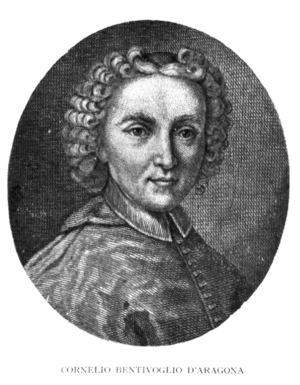
Cornelio Bentivoglio est un cardinal italien du XVIIIᵉ siècle. Il est un petit-neveu du cardinal Guido Bentivoglio.